Charles-Alexandre Léon Durand Linois

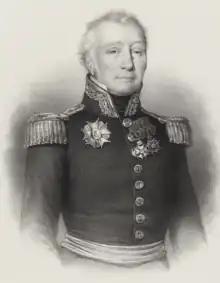
Portrait by Antoine Maurin, 1837

Counter-Admiral Charles-Alexandre Léon Durand, comte de Linois (27 January 1761 – 2 December 1848) was a French Navy officer and colonial administrator who served in the American Revolutionary War and French Revolutionary and Napoleonic Wars.